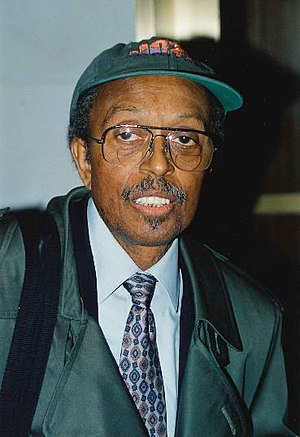
Jimmy Heath
Jimmy Heath var en amerikansk saxofonist, komponist og arrangør.